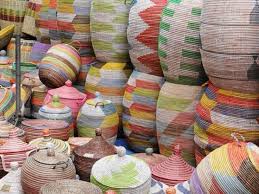
Ëe, nataal bii maa ngi ci janoo ak ëe, ay mbir yu ñu ràbb ràbbale. Mu ngi mel ne ëe,ëe, ay leket lañu ko liggéeye waaye nag moom kii bi dafa bari ay melo. Am na ay melo yu yu...